Kunming

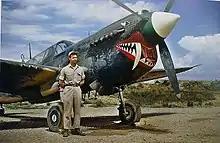
The Flying Tigers and P-40 Warhawk in Kunming Air Base, 1944

Kunming, the northern terminus of all three of the Burma Road, the Ledo Road, and ""The Hump"" supply-line, was increasingly targeted by the IJAAF. When the Burma Road was lost to the Japanese, the Hump became China's primary lifeline to the outside world. The 1st American Volunteer Group, known as the "Flying Tigers", was based in Kunming and tasked with defense of The Hump supply-line against Japanese aerial interceptions.